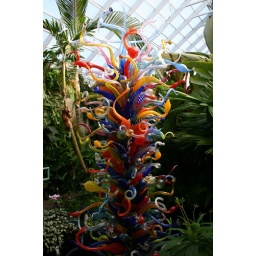
Tenous link: GlassA beautiful glass tower by Dale Chihuly, in the arboretum at Fairchild Gardens, Coral Gables (Miami), Florida.